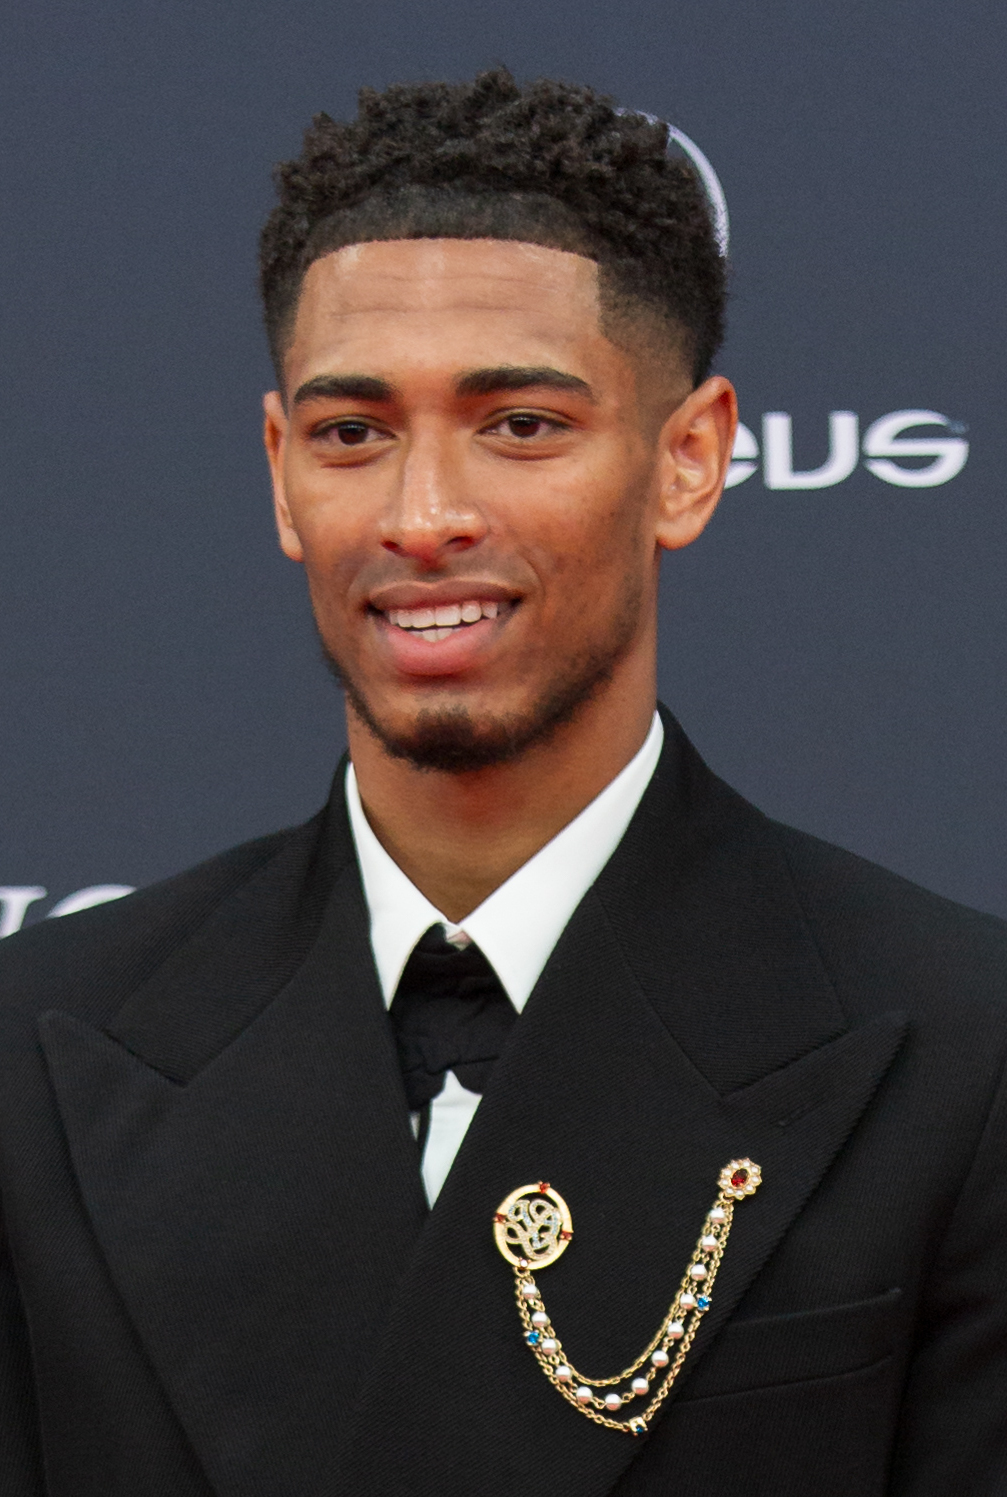
จูด เบลลิงงัม

| name = จูด เบลลิงงัม
| image = 25th Laureus World Sports Awards - Red Carpet - Jude Bellingham - 240422 190551-2 (cropped).jpg
| caption = เบลลิงงัมในงานลอริอุสเวิลด์สปอตส์อะวอดส์ 2024
| fullname = จูด วิกเตอร์ วิลเลียม เบลลิงงัม
| birth_place = สเตาร์บริดจ์ ประเทศอังกฤษ
| position = กองกลาง
| currentclub = สโมสรฟุตบอลเรอัลมาดริด|เรอัลมาดริด
| clubnumber = 5
| youthclubs1 = Stourbridge F.C.|สเตาร์บริดจ์
| youthyears2 = 2010–2019
| youthclubs2 = Birmingham City F.C. Reserves and Academy|เบอร์มิงแฮมซิตี
| years1 = 2019–2020
| clubs1 = สโมสรฟุตบอลเบอร์มิงแฮมซิตี|เบอร์มิงแฮมซิตี
| caps1 = 41
| goals1 = 4
| years2 = 2020–2023
| clubs2 = โบรุสซีอาดอร์ทมุนท์
| caps2 = 92
| goals2 = 12
| years3 = 2023–
| clubs3 = สโมสรฟุตบอลเรอัลมาดริด|เรอัลมาดริด
| caps3 = 27
| goals3 = 20
| nationalyears1 = 2016–2018
| nationalteam1 = อังกฤษ อายุไม่เกิน 15 ปี
| nationalcaps1 = 8
| nationalgoals1 = 1
| nationalyears2 = 2018–2019
| nationalteam2 = อังกฤษ อายุไม่เกิน 16 ปี
| nationalcaps2 = 11
| nationalgoals2 = 4
| nationalyears3 = 2019
| nationalteam3 = อังกฤษ อายุไม่เกิน 17 ปี
| nationalcaps3 = 3
| nationalgoals3 = 2
| nationalyears4 = 2020
| nationalteam4 = ฟุตบอลทีมชาติอังกฤษรุ่นอายุไม่เกิน 21 ปี|อังกฤษ อายุไม่เกิน 21 ปี
| nationalcaps4 = 4
| nationalgoals4 = 1
| nationalyears5 = 2020–
| nationalteam5 = ฟุตบอลทีมชาติอังกฤษ|อังกฤษ
| nationalcaps5 = 33
| nationalgoals5 = 5
MedalCountry|
จูด วิกเตอร์ วิลเลียม เบลลิงงัม (; เกิด 29 มิถุนายน ค.ศ. 2003) เป็นนักฟุตบอลอาชีพชาติอังกฤษ ปัจจุบันลงเล่นตำแหน่งกองกลางให้แก่สโมสรฟุตบอลเรอัลมาดริด|เรอัลมาดริดและฟุตบอลทีมชาติอังกฤษ|ทีมชาติอังกฤษ
==อ้างอิง==
==แหล่งข้อมูลอื่น==
* Profile at the Borussia Dortmund website
* Profile at the Football Association website
*
Navboxes
| title = ทีมชาติอังกฤษ
| bg = white
| fg = #CE1124
| bordercolor = #0B0B3F
หมวดหมู่:บุคคลจากสเตาร์บริดจ์
หมวดหมู่:ชาวอังกฤษเชื้อสายไอริช
หมวดหมู่:นักฟุตบอลชาวอังกฤษ
หมวดหมู่:ผู้เล่นสโมสรฟุตบอลเบอร์มิงแฮมซิตี
หมวดหมู่:ผู้เล่นโบรุสซีอาดอร์ทมุนท์
หมวดหมู่:ผู้เล่นสโมสรฟุตบอลเรอัลมาดริด
หมวดหมู่:ผู้เล่นในบุนเดิสลีกา
หมวดหมู่:ผู้เล่นในลาลิกา
หมวดหมู่:กองกลางฟุตบอล
หมวดหมู่:ผู้เล่นในฟุตบอลชิงแชมป์แห่งชาติยุโรป 2020
หมวดหมู่:ผู้เล่นในฟุตบอลโลก 2022
หมวดหมู่:ผู้เล่นในฟุตบอลชิงแชมป์แห่งชาติยุโรป 2024
หมวดหมู่:นักฟุตบอลชายชาวอังกฤษที่ค้าแข้งในต่างประเทศ